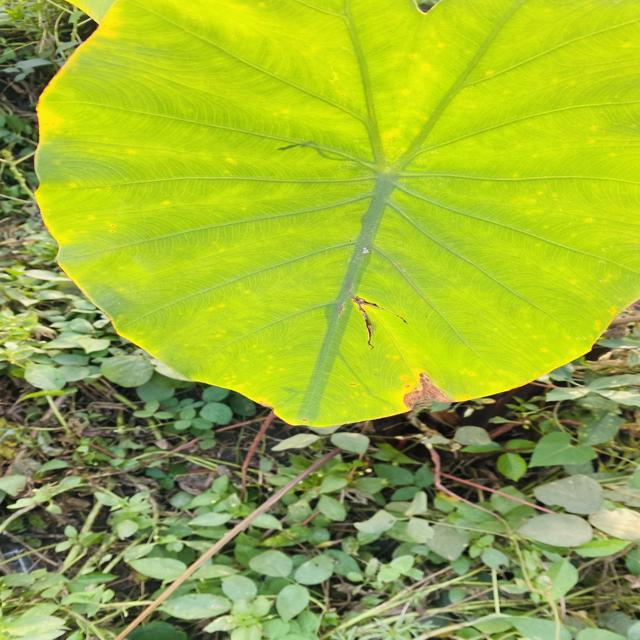
Label: Early_Blight